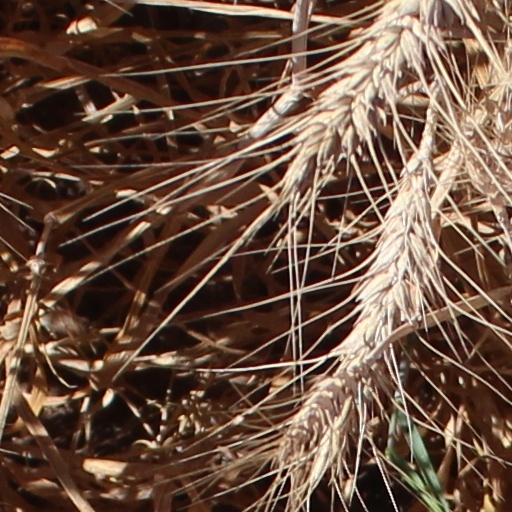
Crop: wheat